Clyde Lovellette

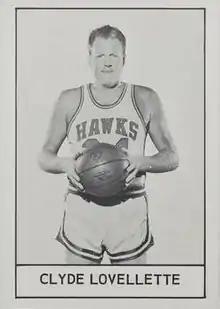
Lovellette in 1961

In the 1952 NBA draft, Lovelette was picked ninth or tenth overall as the first-round pick of the Minneapolis Lakers. In his career, the 6 ft, 9 in (2.06 m) Lovellette fostered the trend of tall, physical, high-scoring centers, who had a higher degree of athleticism than their predecessors. At the professional level, Lovellette became one of the first big men to move outside and utilize the one-handed set shot that extended his shooting range and offensive repertoire. This tactic enabled him to play either the small forward, power forward or center positions, forcing the opposition's big man to play out of position.